History of libraries

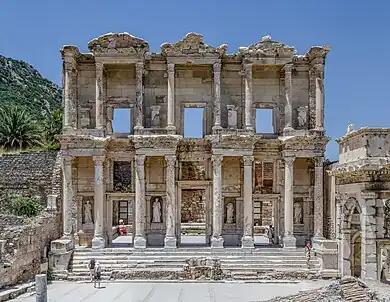
Remains of the Library of Celsus at Ephesus

In the West, the first public libraries were established under the Roman Empire as each succeeding emperor strove to open one or many which outshone that of his predecessor. Rome's first public library was established by Asinius Pollio. Pollio was a lieutenant of Julius Caesar and one of his most ardent supporters. After his military victory in Illyria, Pollio felt he had enough fame and fortune to create what Julius Caesar had sought for a long time: a public library to increase the prestige of Rome and rival the one in Alexandria. Pollios's library, the "Anla Libertatis", which was housed in the "Atrium Libertatis", was centrally located near the Forum Romanum. It was the first to employ an architectural design that separated works into Greek and Latin. All subsequent Roman public libraries will have this design. At the conclusion of Rome's civil wars following the death of Marcus Antonius in 30 BC, the Emperor Augustus sought to reconstruct many of Rome's damaged buildings. During this construction, Augustus created two more public libraries. The first was the library of the Temple of Apollo on the Palatine, often called the Palatine library, and the second was the library of the "Porticus Octaviae", although there is some debate that the "Porticus" library was actually built by Octavia. Unfortunately, the library of the "Porticus Octaviae" would be later destroyed in the disastrous fire of Titus that broke out in AD 80.